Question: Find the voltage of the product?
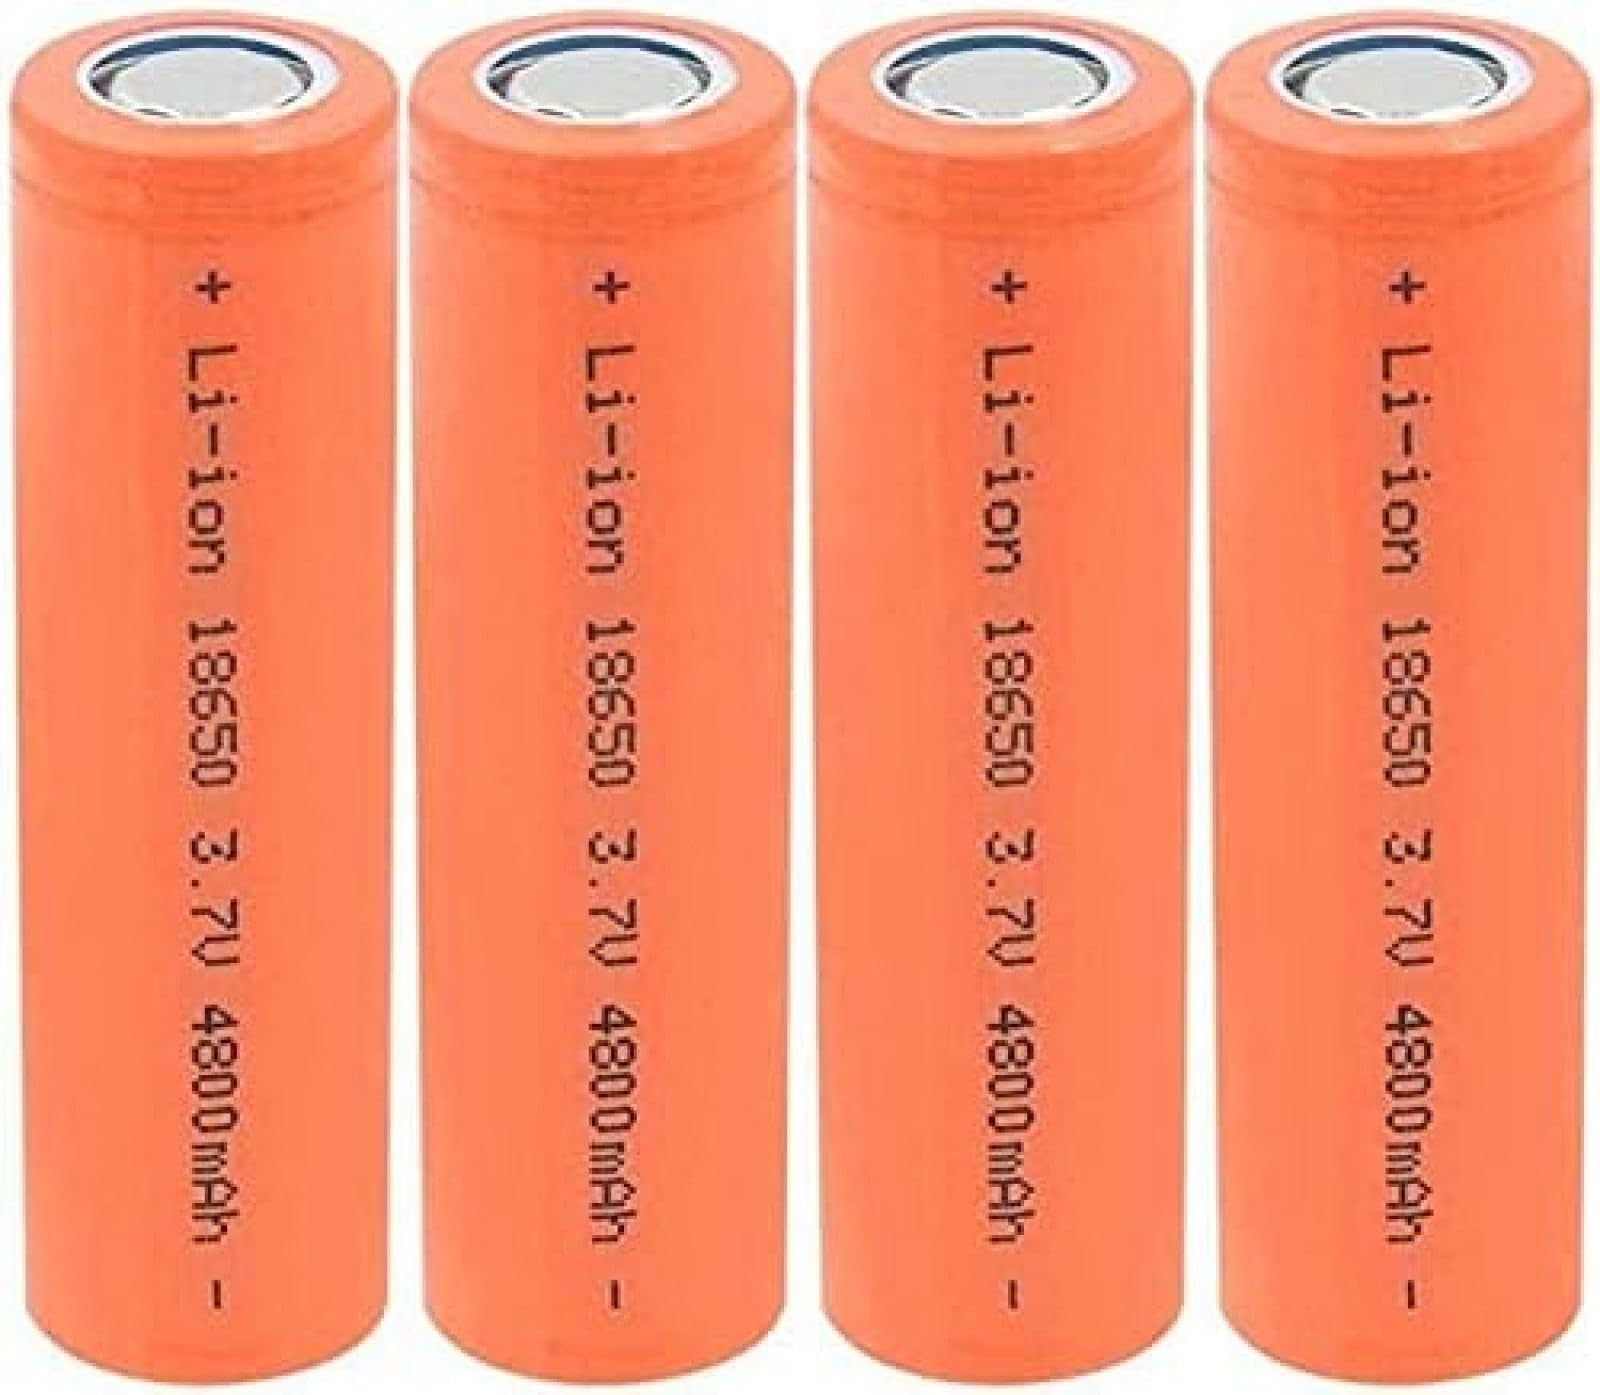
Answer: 3.7 volt